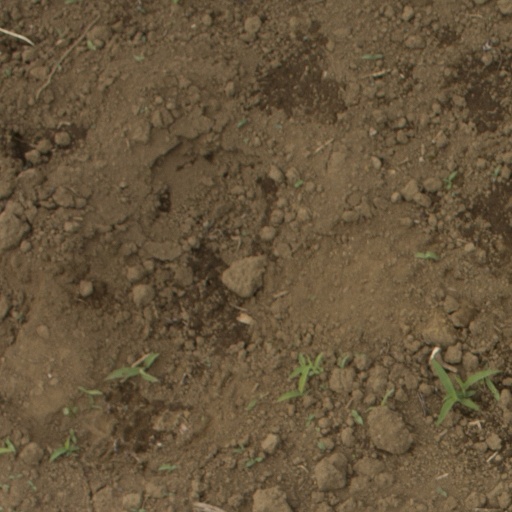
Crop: Jerusalem artichoke